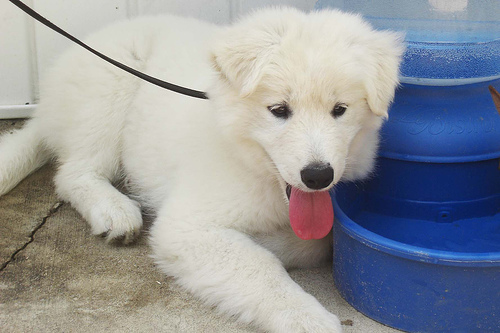
Breed: samoyed